Porsche 718 Boxster and Cayman (982)

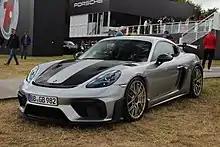
718 Cayman GT4 RS

In 2021, Porsche unveiled the 718 Cayman GT4 RS, the first Cayman to receive the RS treatment which is usually reserved for the 911 models. With a 4.0 naturally aspirated flat-six derived from the 911 GT3, it puts out and with an rpm limit of 9,000rpm, which allows it to sprint from in just 3.4 seconds. It generates 25% more downforce than the GT4 variant, through a swan-neck attachment fixed rear wing. The GT4 RS lapped the Nürburgring Nordschleife 23 seconds faster than the GT4.